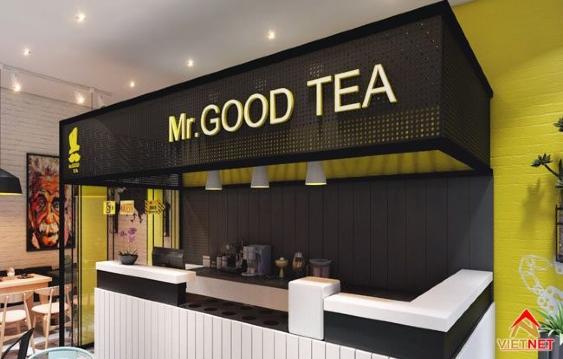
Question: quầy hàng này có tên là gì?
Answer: mr. good tea